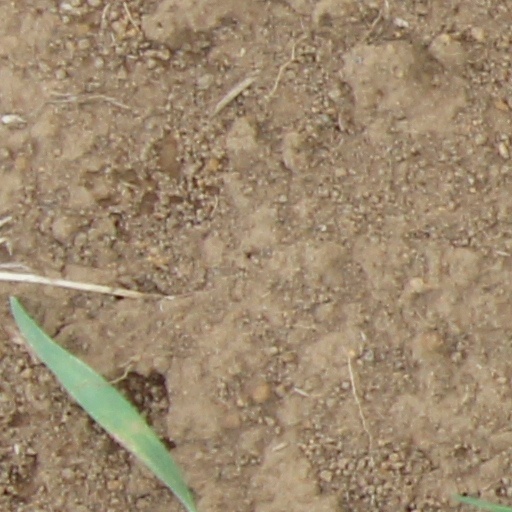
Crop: wheat